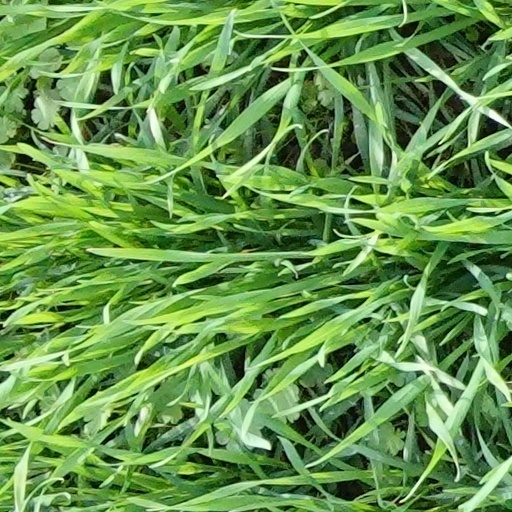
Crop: wheat